Sheboygan, Wisconsin

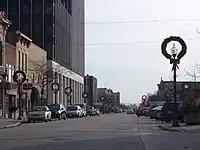
Downtown 8th Street

Museums in Sheboygan include the Above & Beyond Children's Museum and Sheboygan County Historical Museum. The Sheboygan Hmong Memorial recognizes the service and sacrifice of the Hmong people of Laos who fought for the United States during the Secret War from 1961 to 1975, part of the Laotian Civil War. The monument is located within Deland Park along the Lake Michigan shoreline of Sheboygan, which contains one of the larger Hmong communities in the United States.